Steven Mitchell (American football)

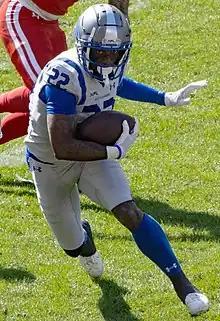
Mitchell with the St. Louis BattleHawks in 2023

Steven Mitchell Jr. (born May 2, 1994) is an American football wide receiver who is a free agent. He played college football at USC and signed with the Los Angeles Rams as an undrafted free agent in 2018. He played for the Houston Texans from 2018 to 2020.